Pharhari

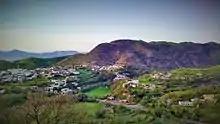
View of Pharhari Village

Pharhari is a village in the district of Haripur, Khyber Pakhtunkhwa, Pakistan. Its population is c. approximately 5,000. Pharhari is situated in a valley, surrounded by mountains on the east, north, and south. Village Pharhari is a small village located in the Haripur district of KPK, Pakistan. It is situated approximately 12 kilometers from the main city of Haripur. The village is surrounded by lush green fields and hills, and the main occupation of the residents is agriculture. The primary crops grown in the area include wheat, maize. In addition to agriculture, the village has a few small businesses, including grocery stores and small shops; (Ishaq General Store, Gohar Rehman Store and others.